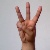
The image shows a hand gesture representing the letter 'W' in Indian Sign Language.